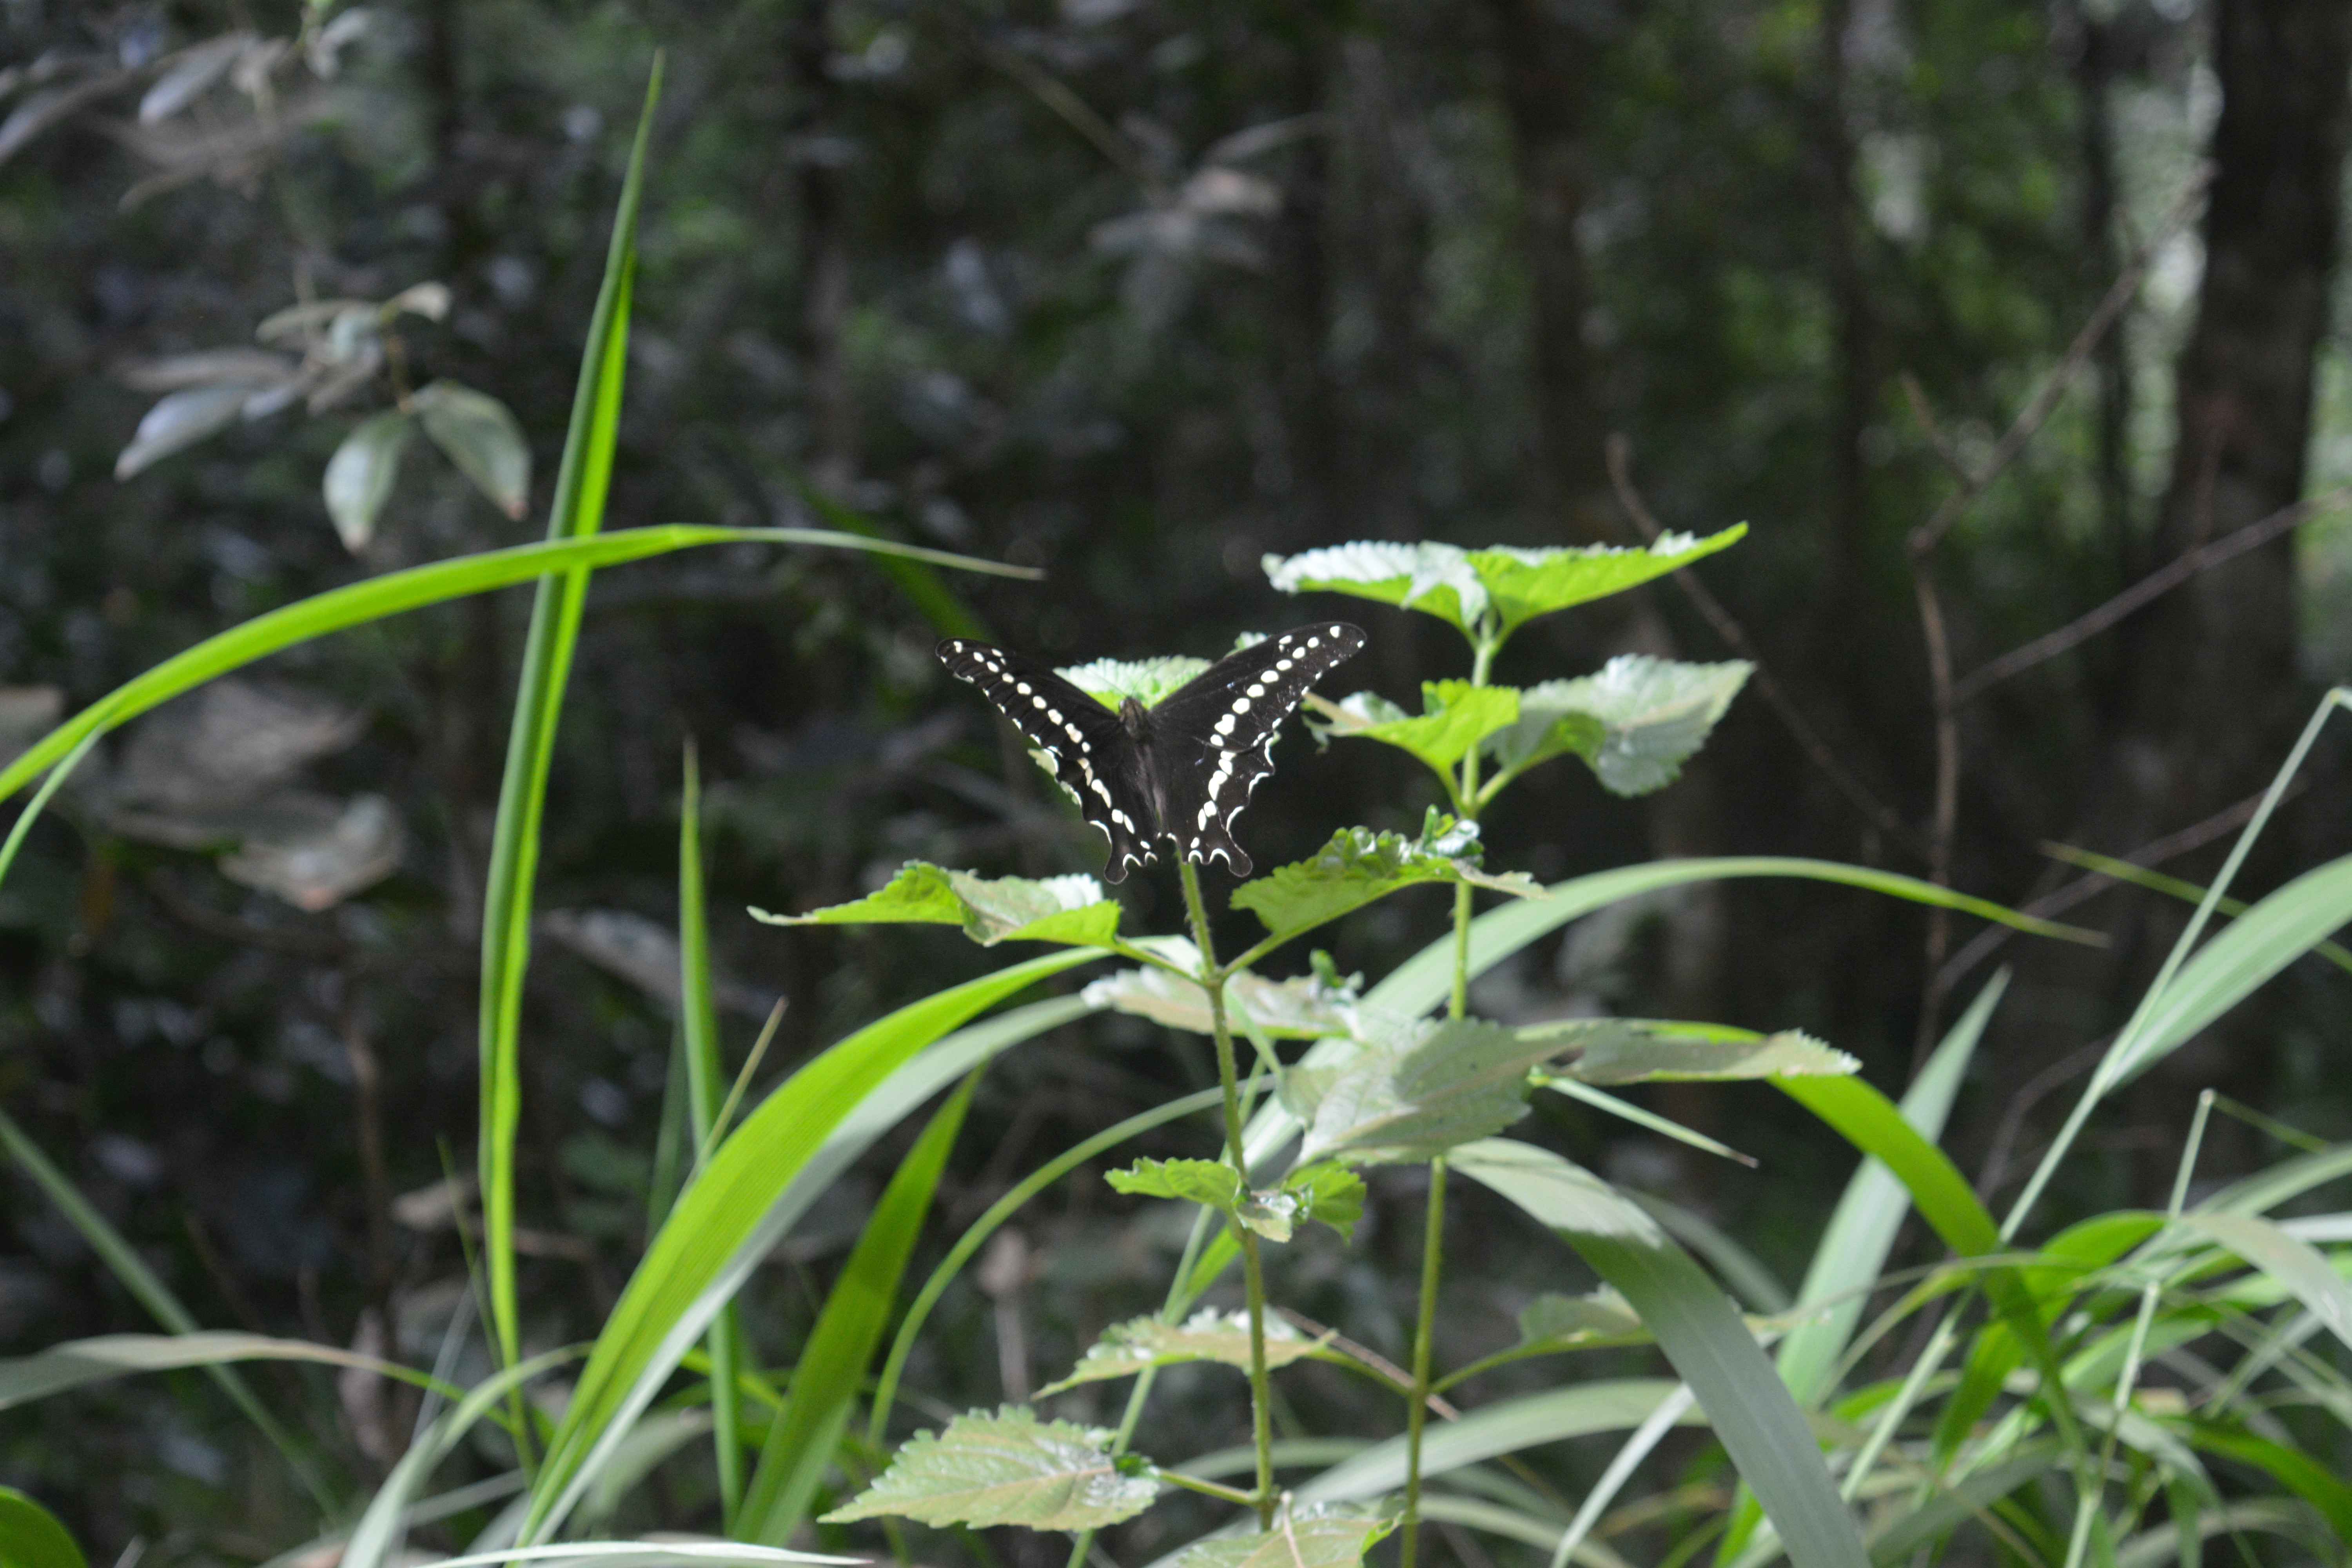
grass, plant, leaf, flower, green, jungle, herb, botany, flora, wildflower, flowering plant, grass family, plant stem, land plant